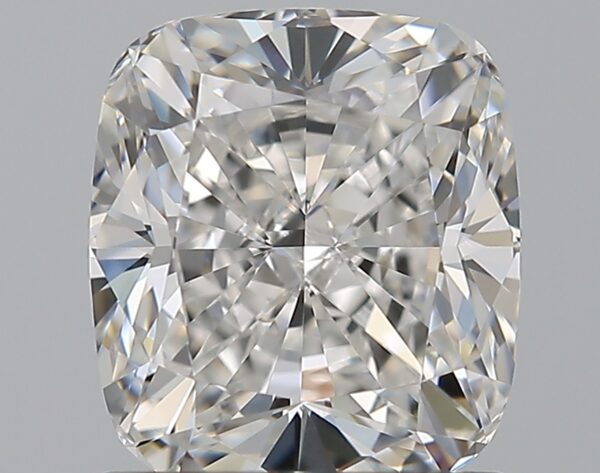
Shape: cushion
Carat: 1.5
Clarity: VVS1
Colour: E
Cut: EX
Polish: EX
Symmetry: EX
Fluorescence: N
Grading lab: GIA
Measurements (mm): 6.85 x 6.1 x 4.24